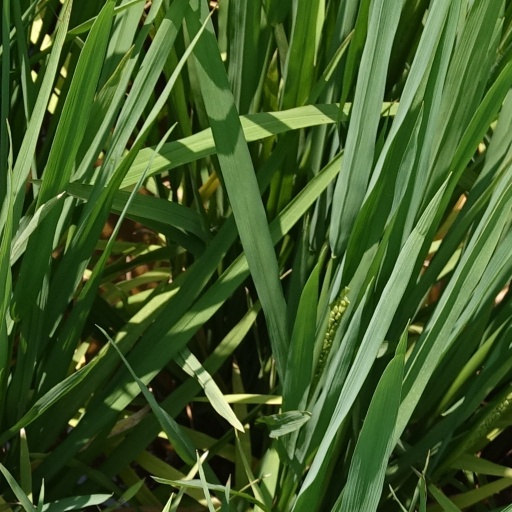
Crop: rice